Lionel Messi

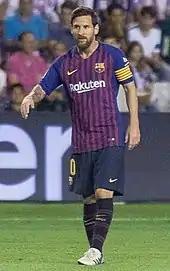
Messi, wearing the captain's armband, against Real Valladolid in 2018

For the start of the 2012–13 season, Barcelona had virtually secured their La Liga title by the start of 2013. A double scored against Real Betis saw Messi becoming Barcelona's all-time top scorer in La Liga, and surpassed Gerd Müller's record of most goals scored in a calendar year; Messi would score a record 91 goals in all competitions for Barcelona and Argentina throughout 2012. Messi again won the FIFA Ballon d'Or, becoming the first player in history to win the Ballon d'Or four times. He signed a new contract committing himself to the club through 2018, and wore the captain's armband for the first time in a league match against Rayo Vallecano. The team would win La Liga again that year, Messi's sixth, equalling Real Madrid's 100-point record of the previous season. With 60 goals in all competitions, including 46 goals in La Liga, he finished the campaign as league top scorer in Spain and Europe for the second consecutive year, becoming the first player in history to win the European Golden Shoe three times.